Alamo Hotel

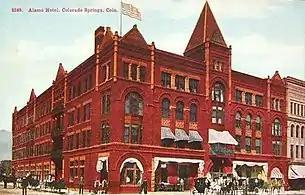
The Alamo Hotel (picture dated between 1907 and 1923)

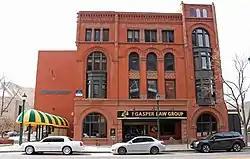
The property's front façade in 2022

The Alamo Hotel is a building in Colorado Springs, Colorado, United States, which is listed on the National Register of Historic Places. The hotel was constructed in 1886 and then renovated in 1890 and 1899, and served as a traveling stop for ordinary travelers and salesmen. The hotel was converted to apartments in 1968 and is now used to house shops in addition to apartments. The property was listed in 1977.